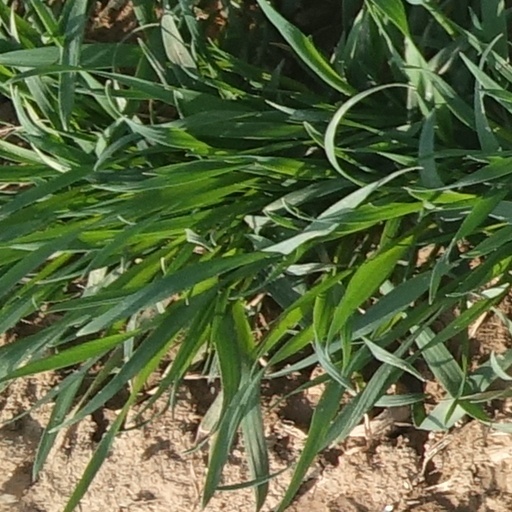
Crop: wheat